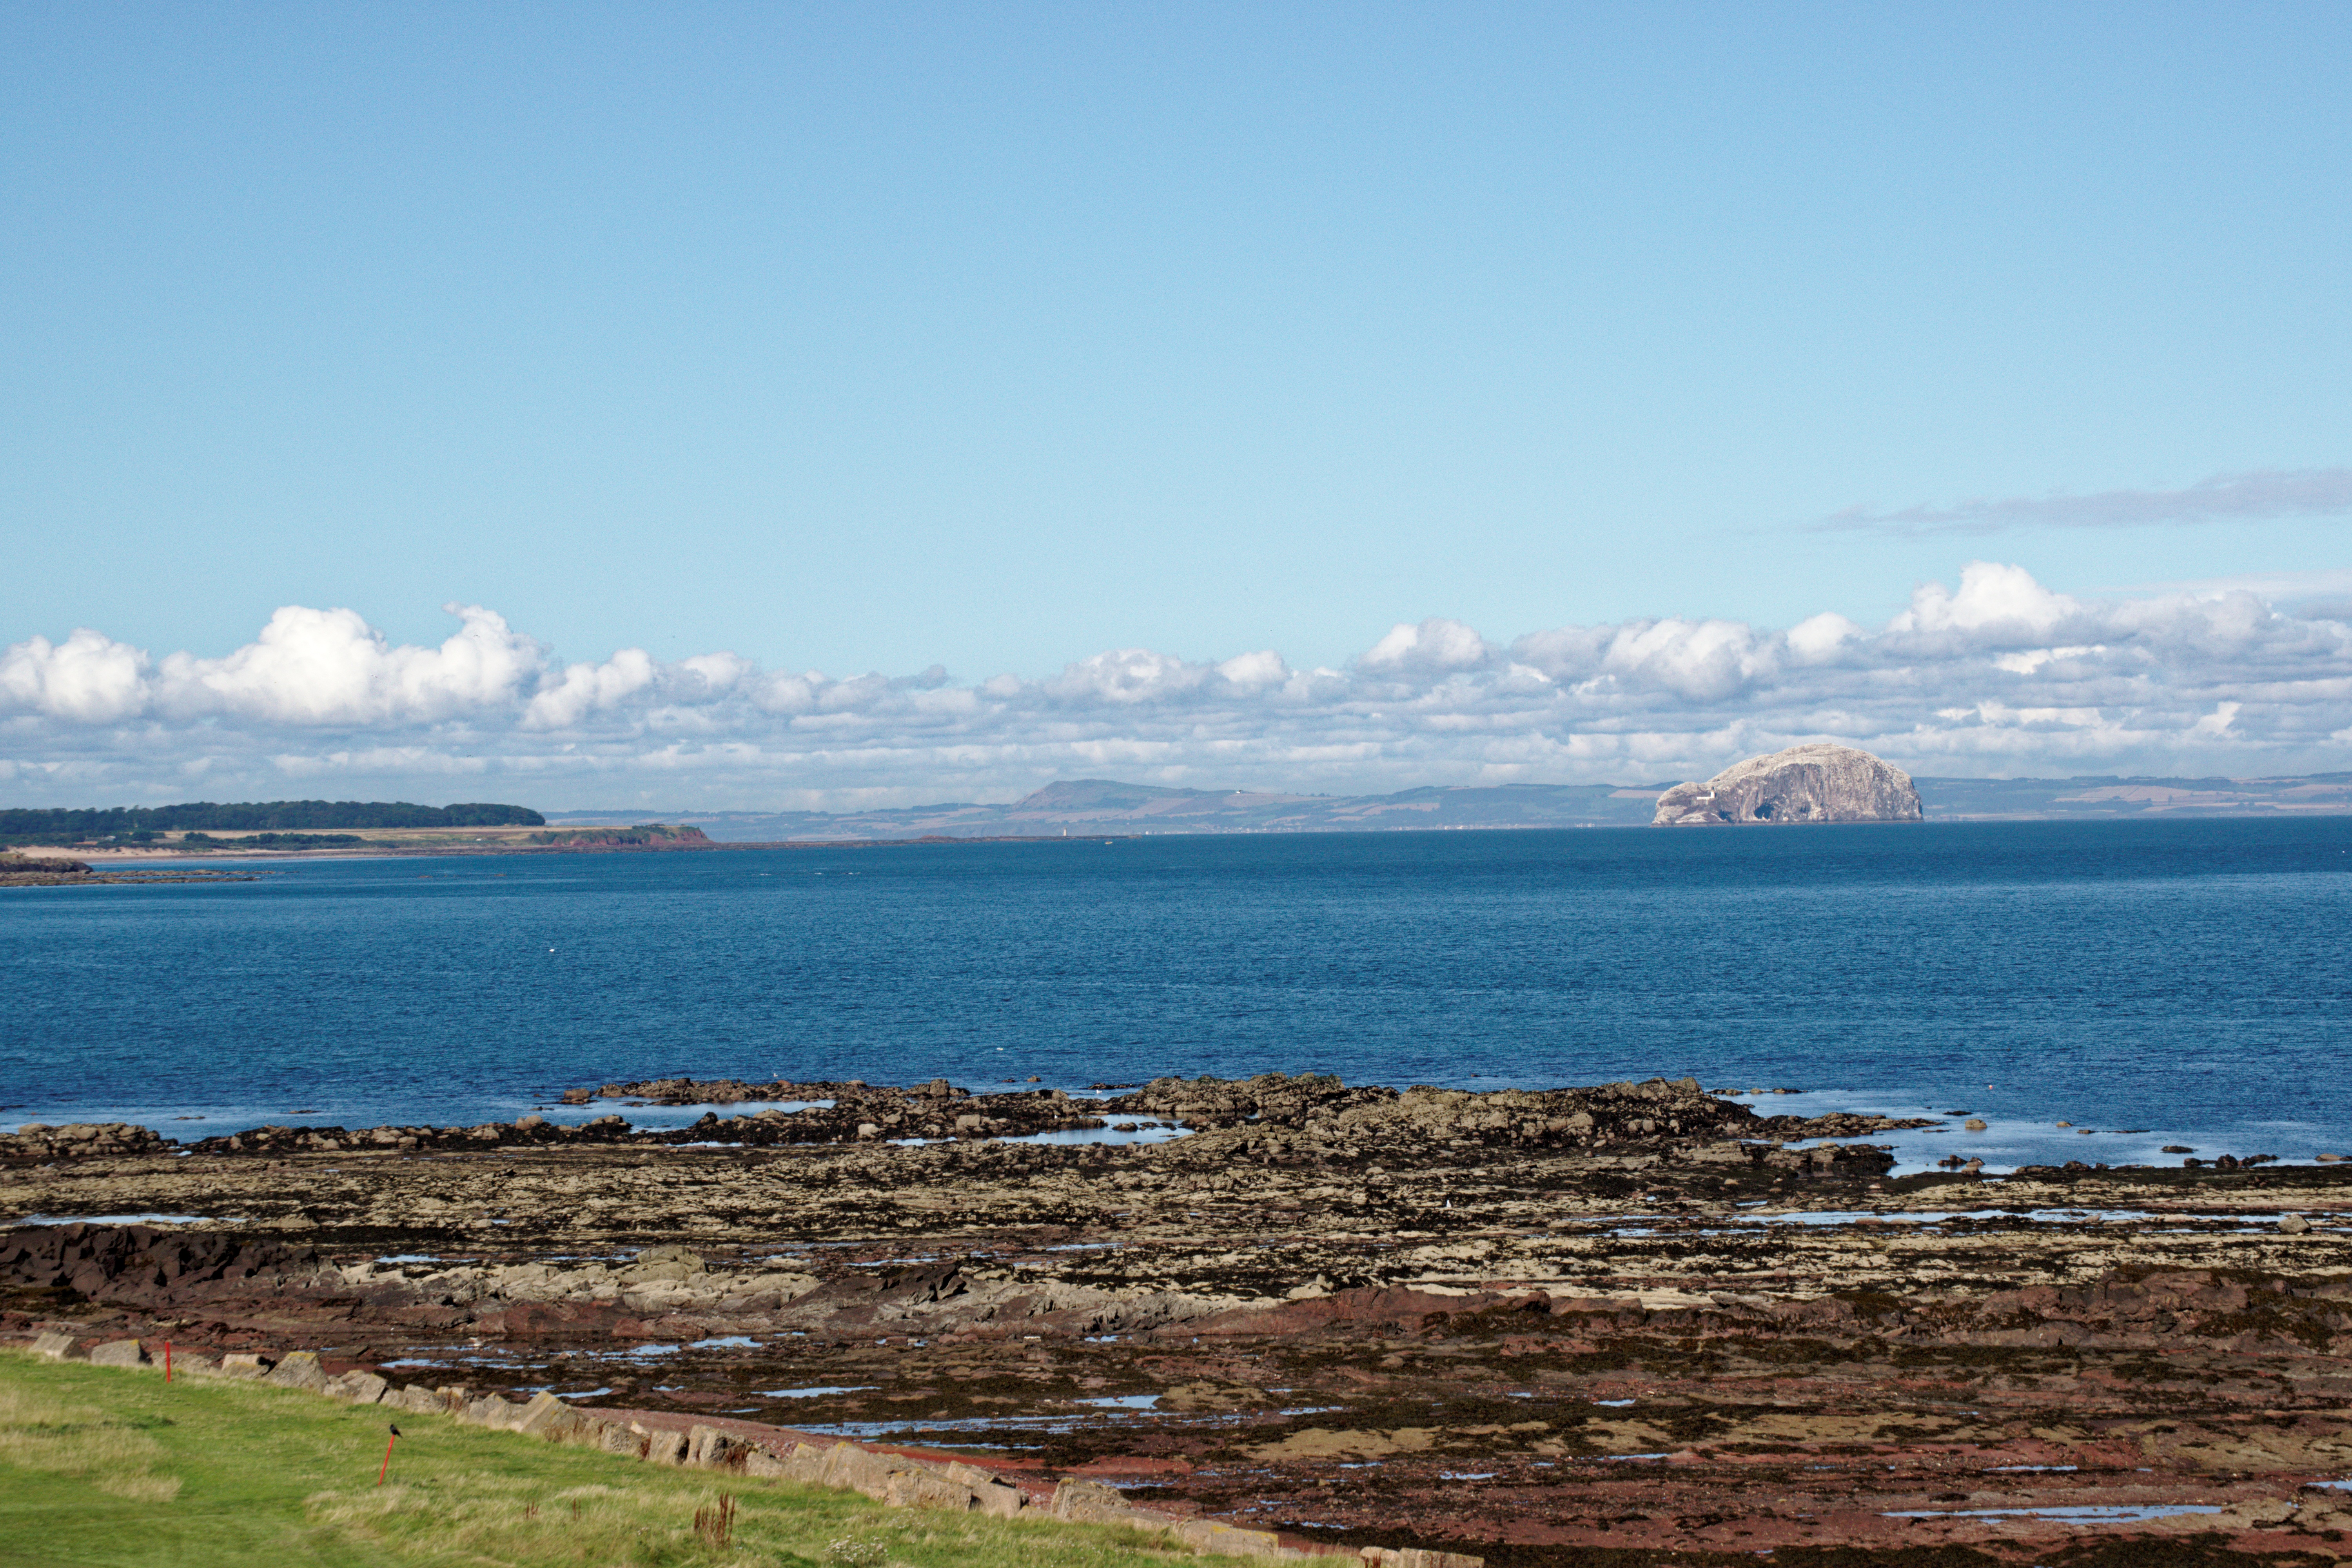
beach, landscape, sea, coast, water, nature, outdoor, rock, ocean, horizon, cloud, sky, shore, wave, view, vacation, cliff, cove, tower, scenic, bay, blue, reservoir, terrain, body of water, sunny, scotland, loch, cape, bass rock, firth of forth